Lamellerie's expedition

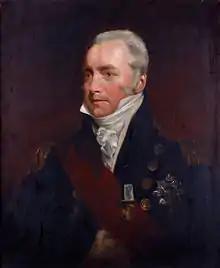
An 1817 portrait of Richard Goodwin Keats

On 21 October 1805, the French and Spanish allied fleet was almost destroyed at the Battle of Trafalgar by a Royal Navy fleet under Vice-Admiral Lord Nelson. Among the scattered survivors of the Allied fleet were five French frigates, untouched during the action. With the rest of the surviving ships, the frigates anchored in Cadiz during the week that followed the battle and remained there for the rest of the year, contained in the harbour by a large British blockade squadron led by Vice-Admiral Sir John Thomas Duckworth. In December 1805 however, Duckworth abandoned the station in search of a French squadron under Vice-Admiral Zacharie Allemand that was raiding British convoys off the Savage Islands. Although Allemand escaped Duckworth, the British admiral became embroiled in the Atlantic campaign of 1806 and did not return to Cadiz, eventually sailing to the Caribbean where he won the Battle of San Domingo on 6 February 1806. In his absence, Duckworth's squadron was replaced at Cadiz by ships grudgingly despatched from the Mediterranean Fleet, under the command of Vice-Admiral Lord Collingwood.